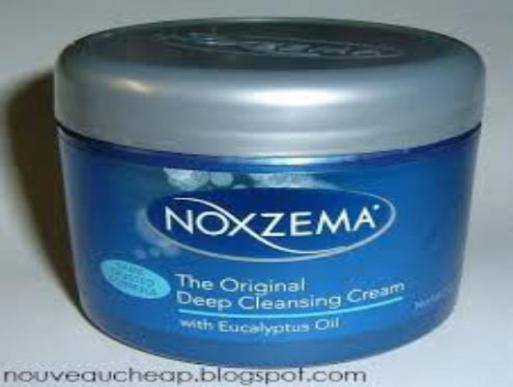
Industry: Necessities